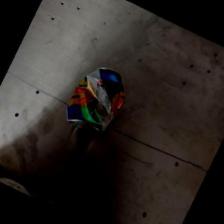
Label: cans